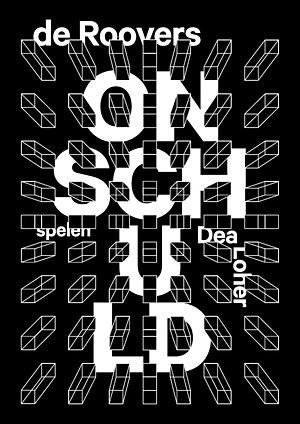
Tom Hautekiet, né le 17 janvier 1970 à Anvers et mort le 30 avril 2020, est un graphiste et illustrateur belge.